For a Yellow Jersey

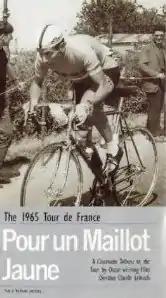
VHS cover

For a Yellow Jersey is a French 1965 documentary – described as a cinematic tribute – about the 1965 Tour de France. It was made by the French film director, Claude Lelouch. Lelouch is best known as the director of "Un Homme et Une Femme" ("A Man and a Woman" in English) in 1966.